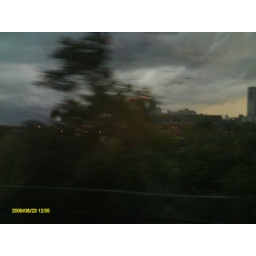
Speeding by a tree in the Amtrak train destined for Chicago, IL